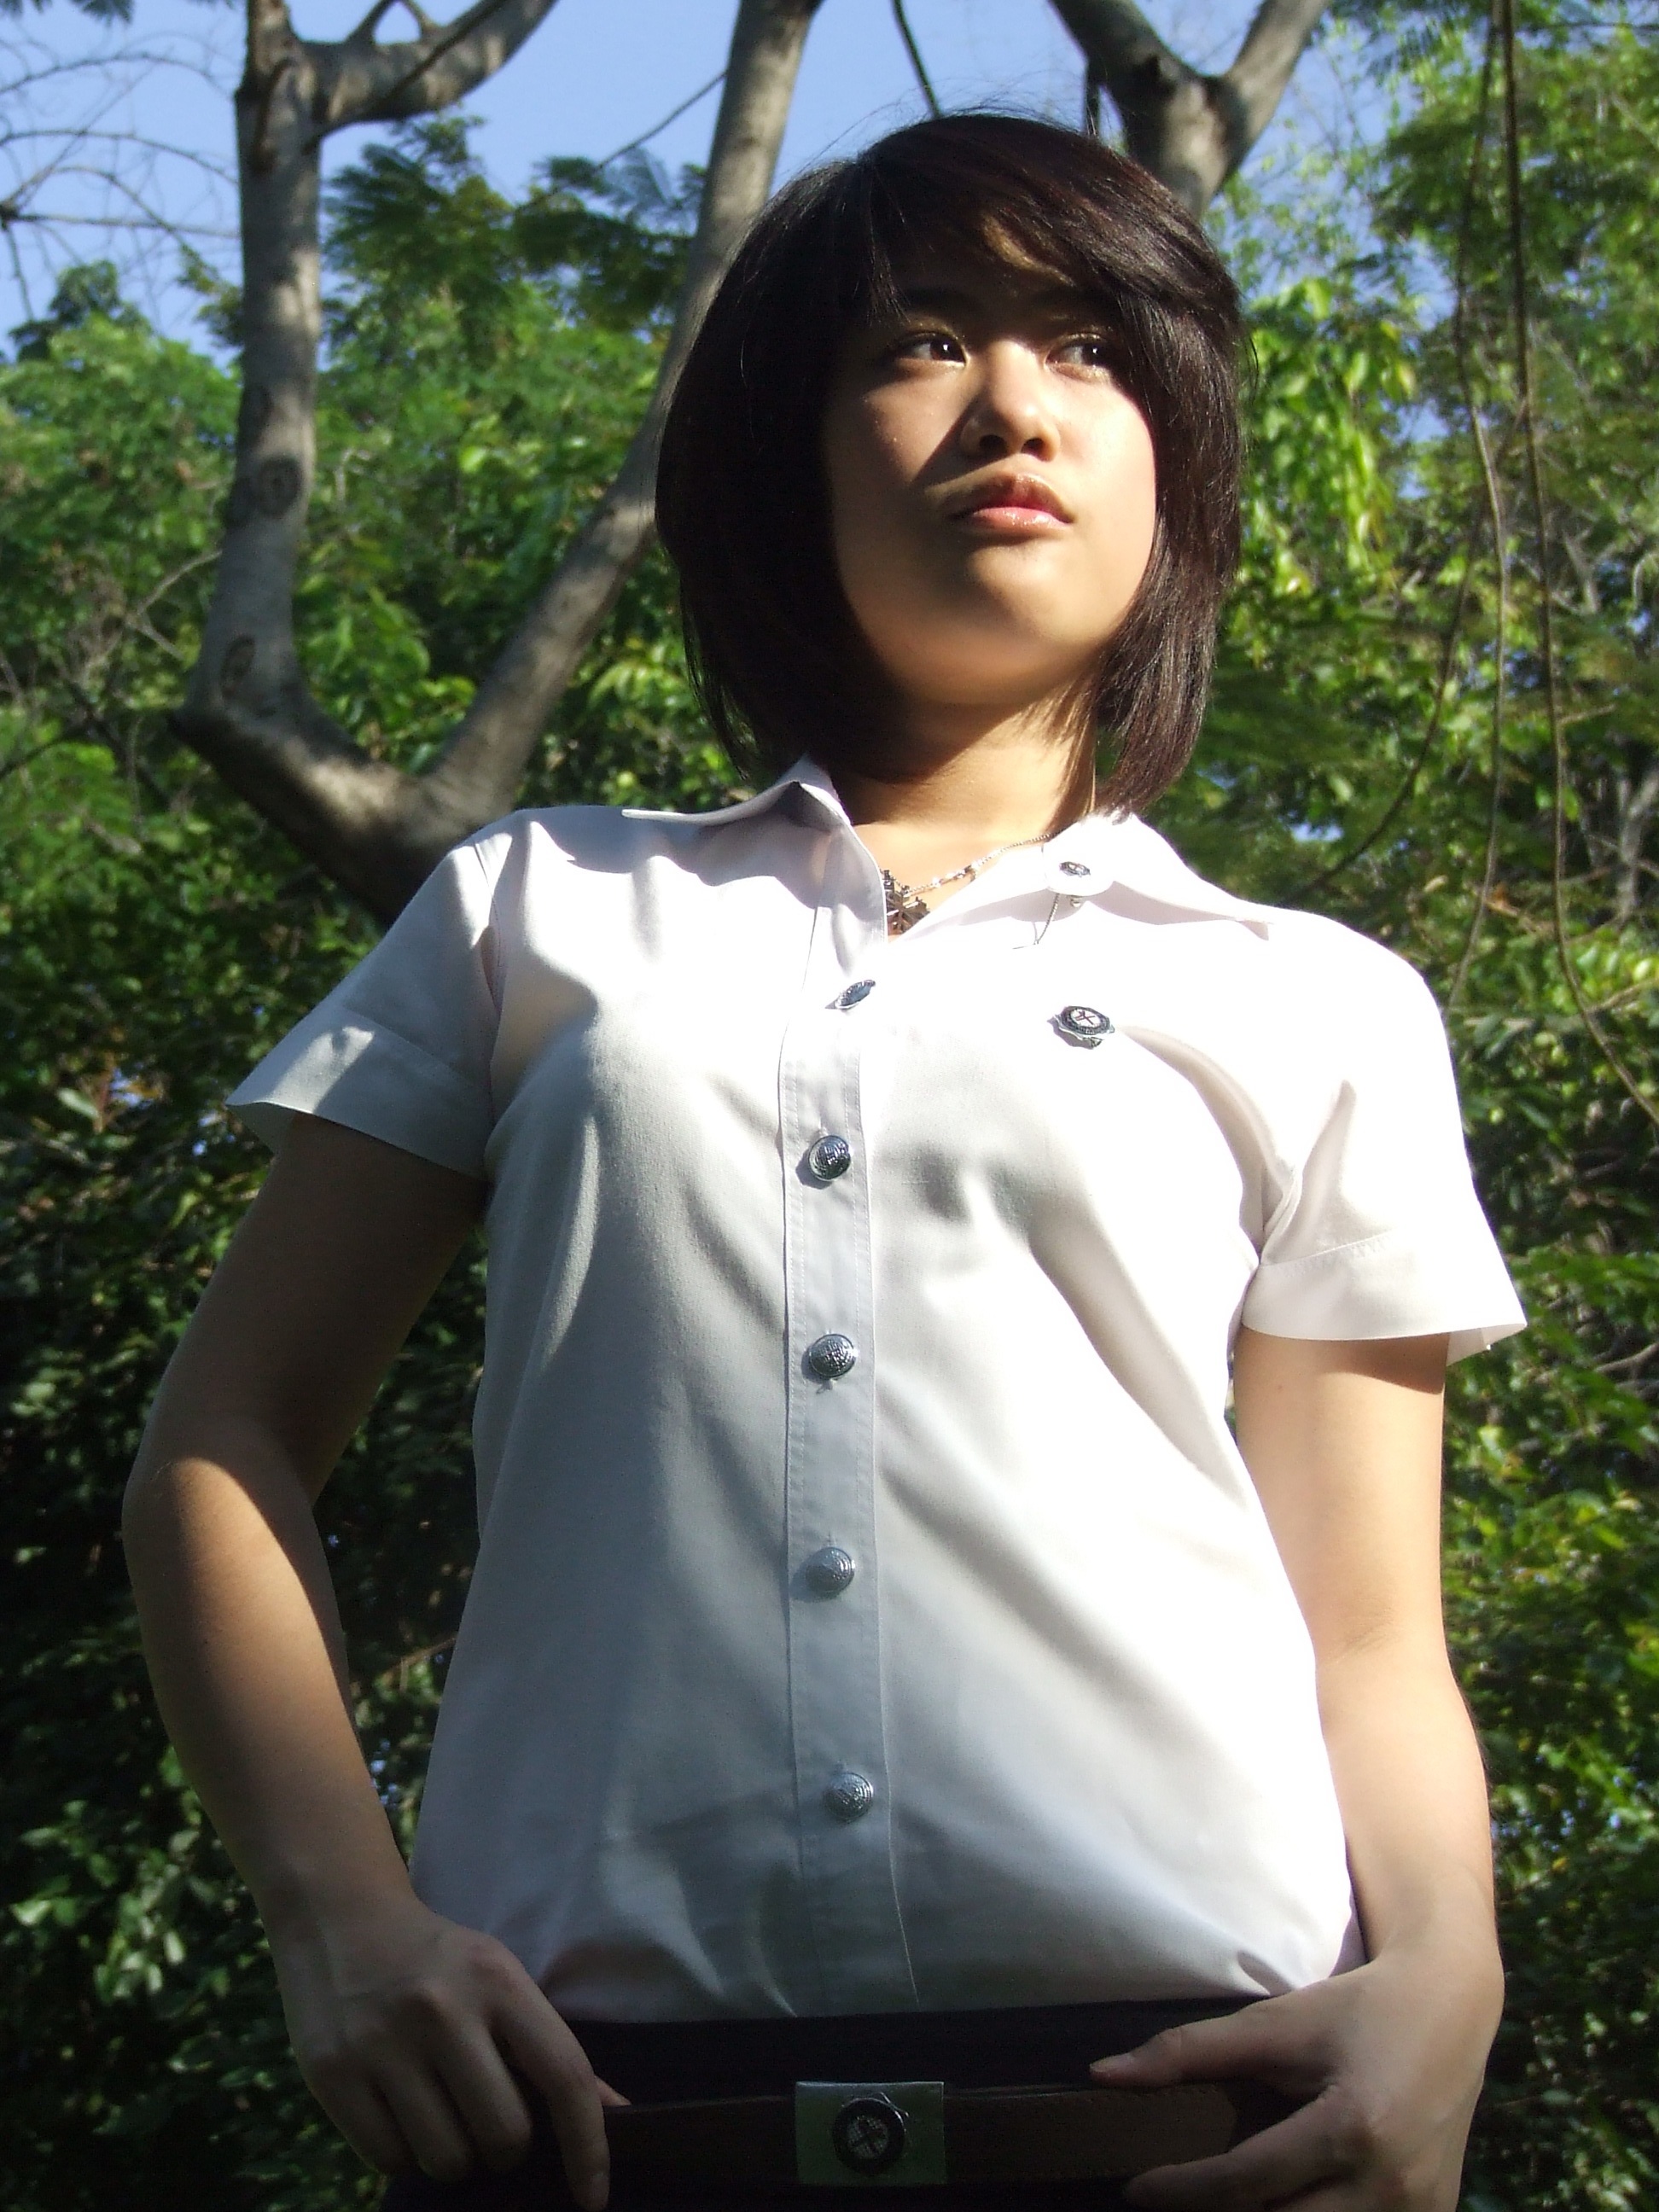
person, people, girl, woman, asian, model, asia, fashion, clothing, lady, hairstyle, thailand, posing, happy, costume, thai, friendly, abdomen, photo shoot, school girl